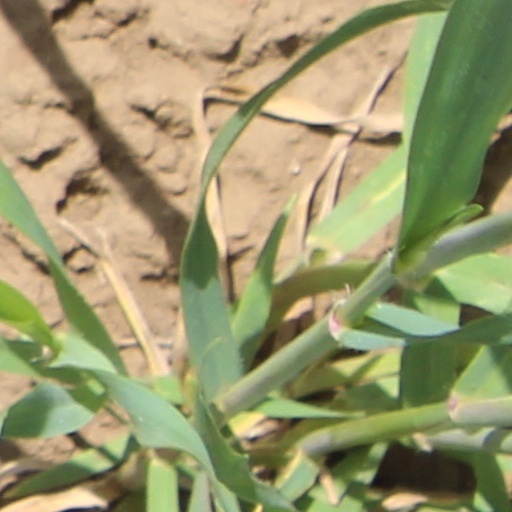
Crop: wheat